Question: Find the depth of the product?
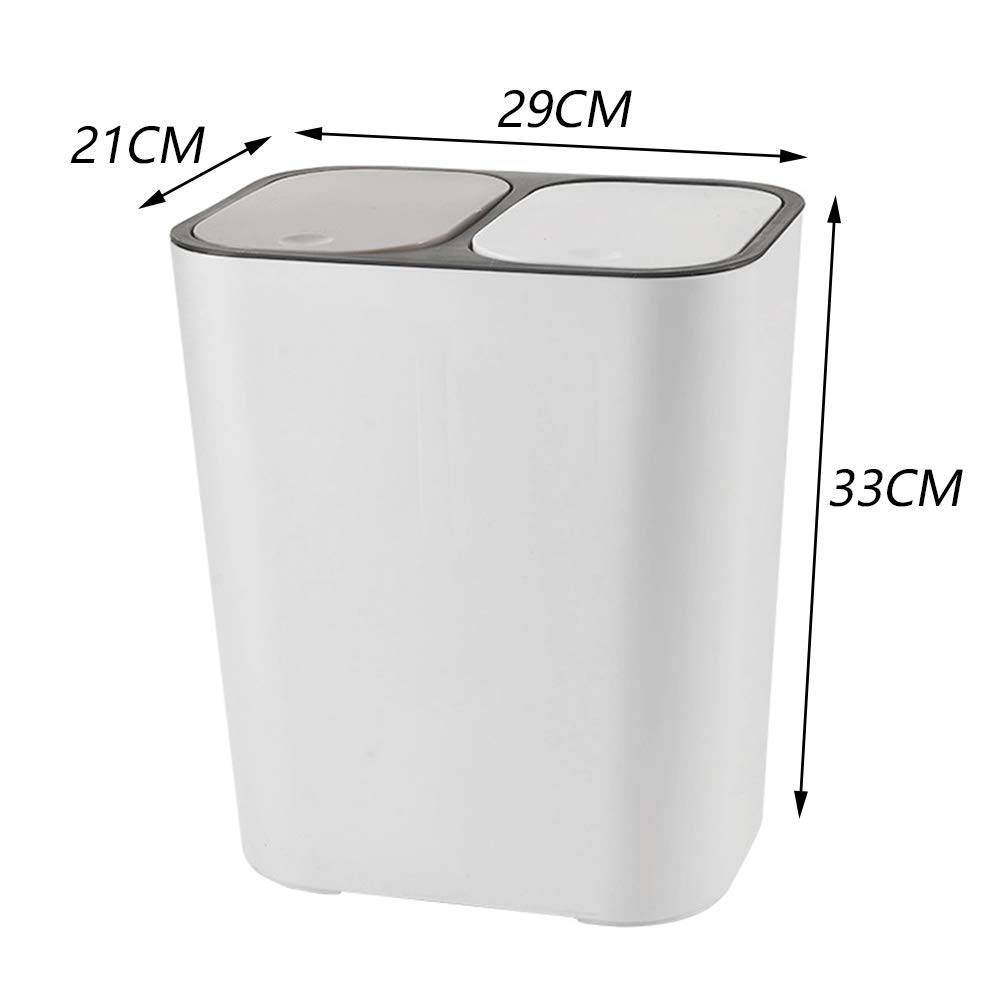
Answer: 29.0 centimetre